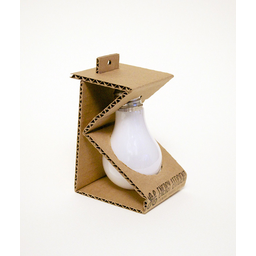
Label: cardboard